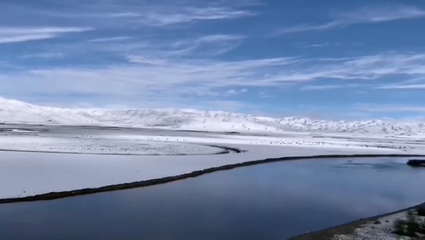
Weather: snow or frosty